Servatius of Tongeren

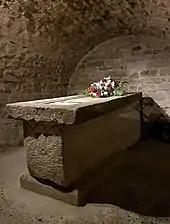
Tomb of Saint Servatius in the Basilica of St Servatius in Maastricht

A widely travelled diplomat and a determined opponent of Arianism, the presence of Servatius is recorded at several synods and church councils. In 343, "Sarbatios" - Greek texts rendering "v" as "b" - was present at the Council of Sardica (modern Sofia). In the debates, Servatius represented the Trinitarian view, which clashed with the Arian view of most Eastern bishops. According to Sulpicius Severus, Servatius again eloquently denounced Arianism at the Council of Rimini in 359.